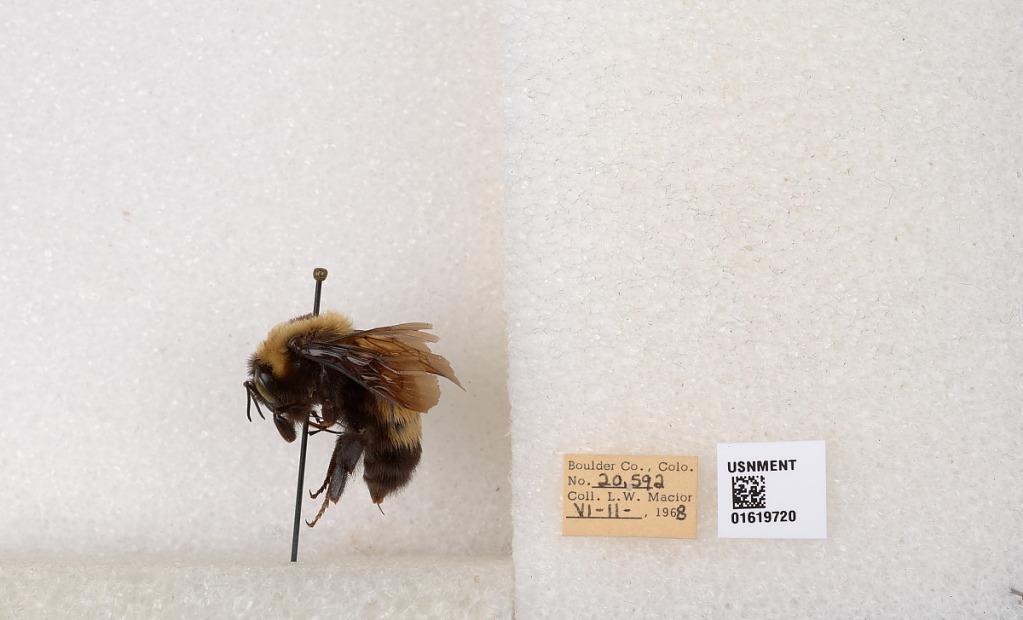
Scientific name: Bombus (Bombus) nevadensis Cresson